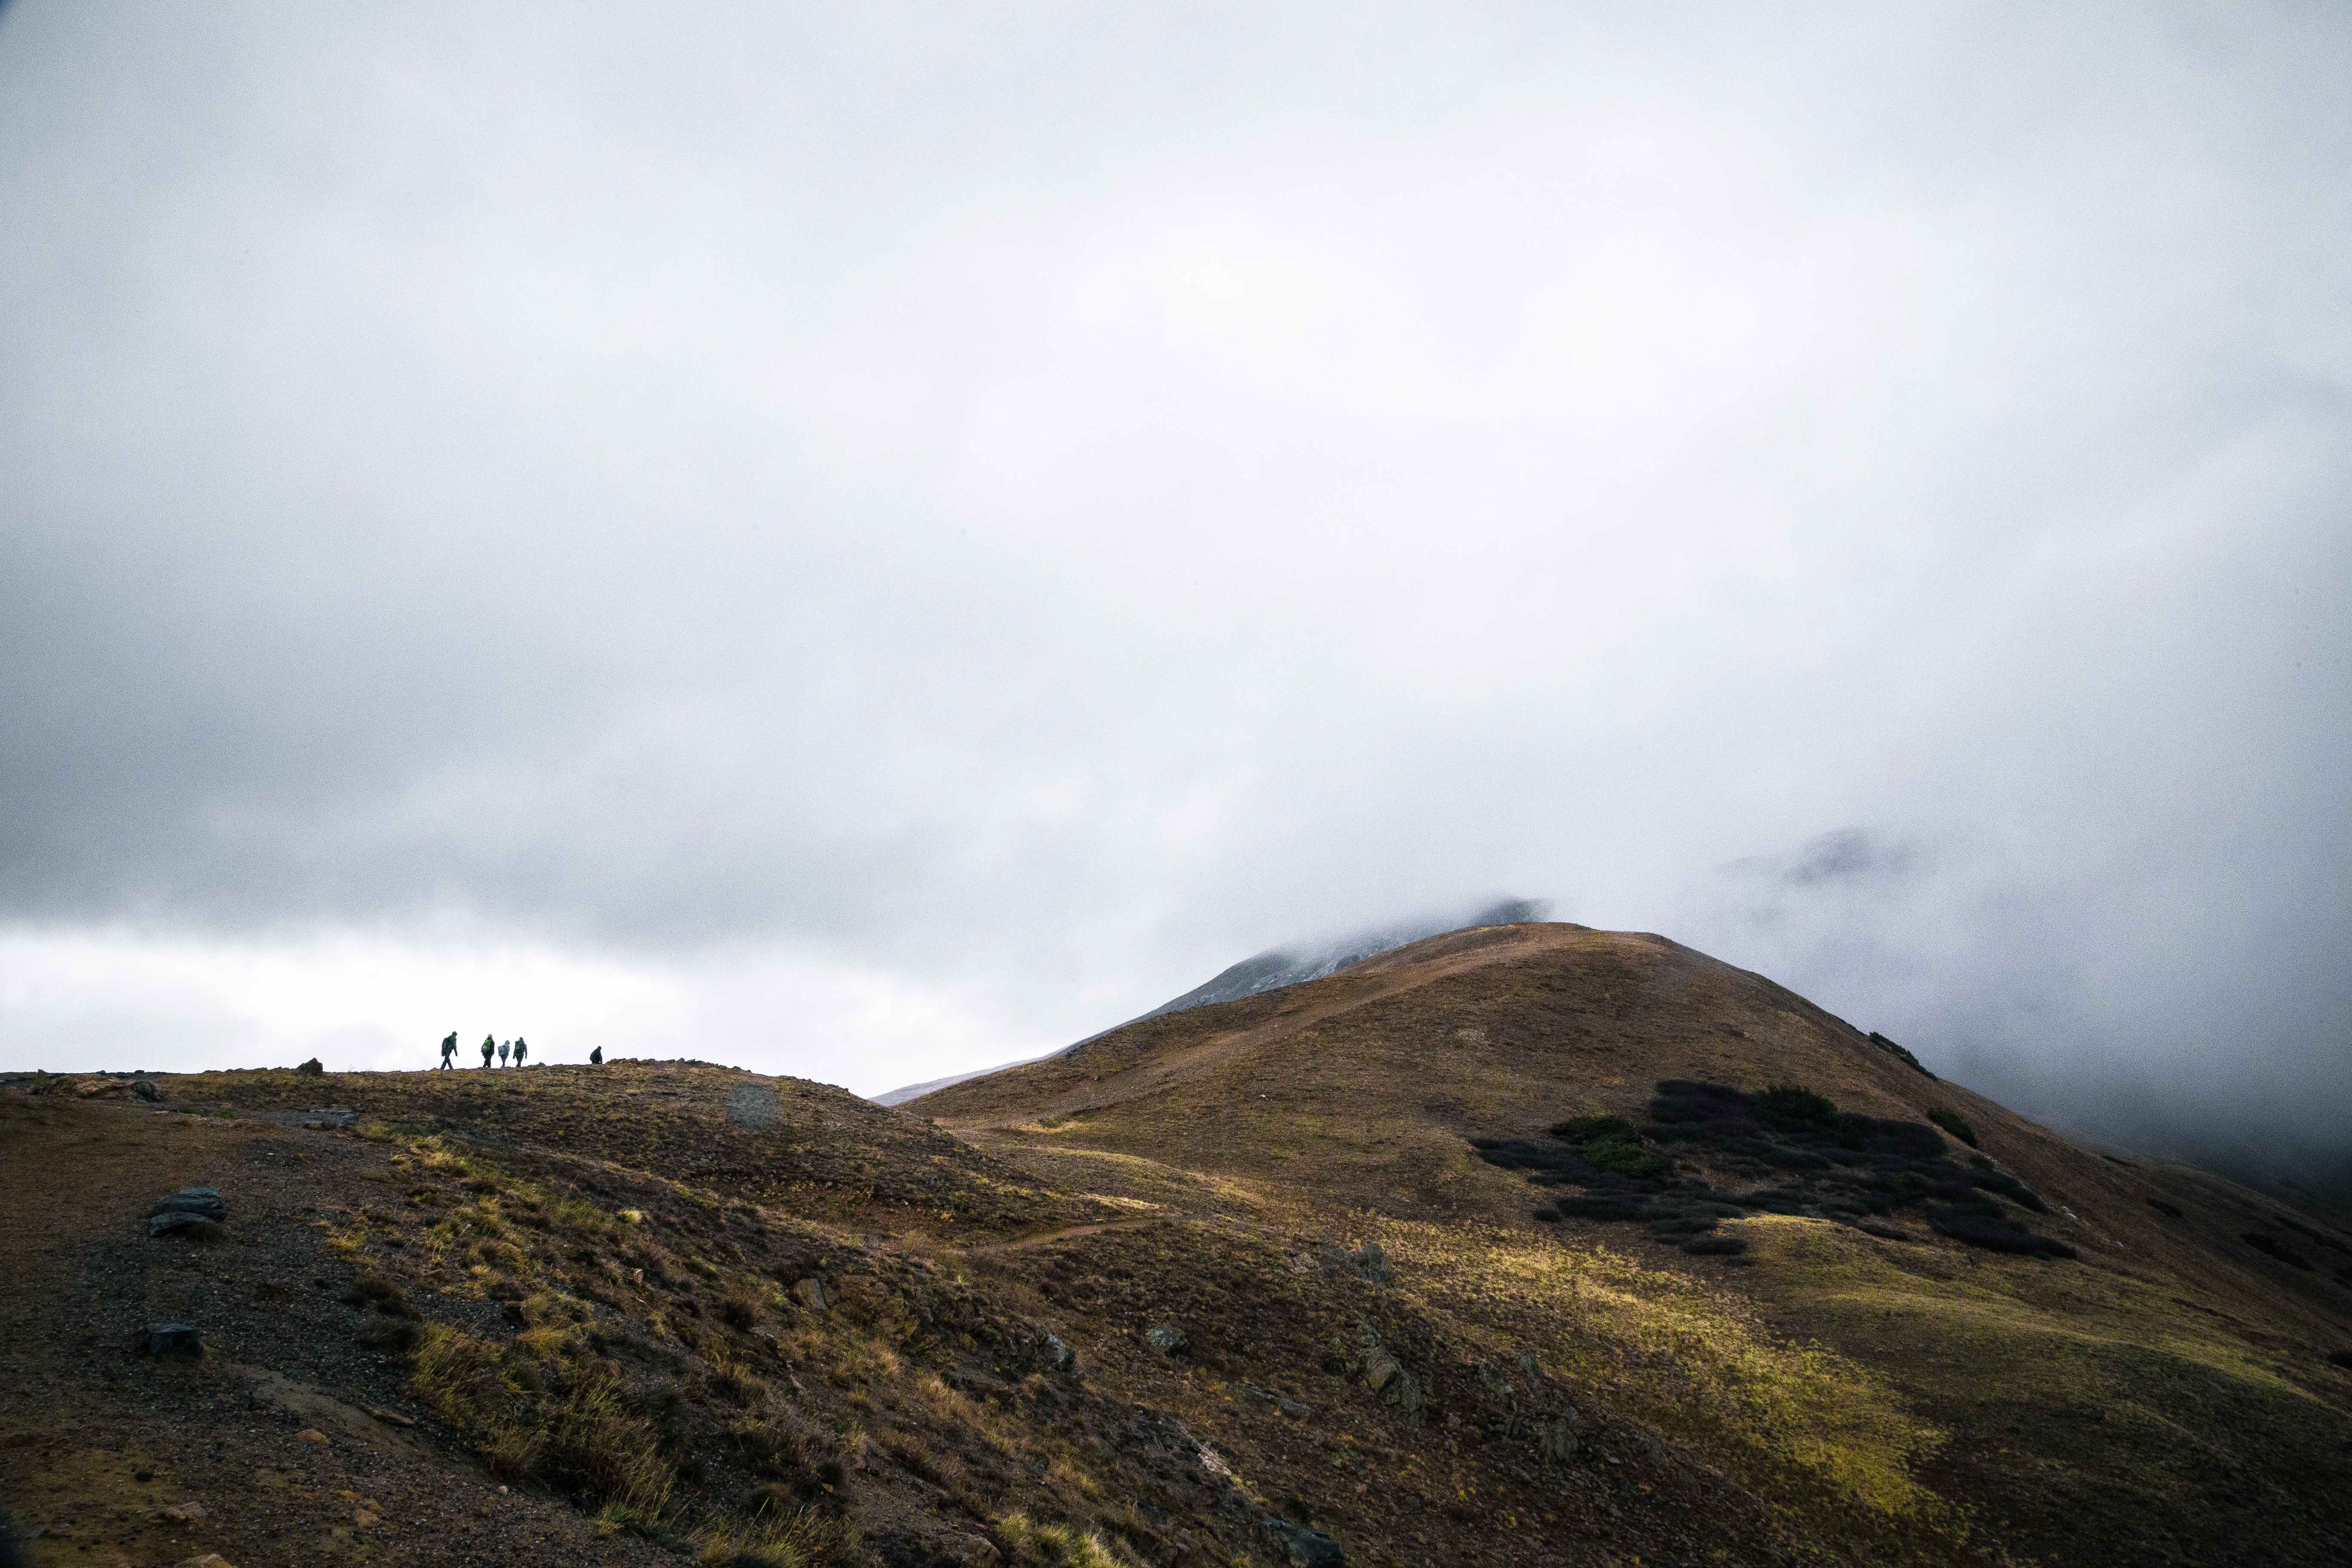
landscape, sea, nature, rock, horizon, mountain, cloud, sky, hill, mountain range, highland, ridge, summit, ascension, plateau, fell, loch, landform, geographical feature, atmospheric phenomenon, mountainous landforms